Asal Hindustan (historical name)

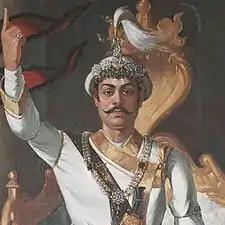
Image of Prithvi Narayan Shah, the founder of the modern Himalayan nation of Nepal.

During the period of the 17th – 18th century, the major part of the Indian subcontinent was under the rule of foreigner invaders known as Mughal Empire. The Gorkha King Prithvi Narayan Shah, after ascending the throne of his own Gorkha Kingdom, started unifying the northern smaller hill states of the Indian subcontinent. He conquered all the states of the Baisi Rajya and Chaubise Rajya in the subcontinent. He also conquered the valley of Kathmandu. After that he declared his unified kingdom as a Hindu Kingdom and used the phrase "Asal Hindustan" for the name of his kingdom. This was in contrast to the northern Indian plains, which he perceived as being influenced by "foreign" (Mughal) rule. Essentially it was a way of King Prithvi Narayan Shah to distinguish his kingdom as a place that maintained traditional Hindu values. The victorious king himself described his kingdom as Asal Hindustan (i.e, pure Hindu kingdom) in his divine discourse "Divya Upadesh", and thus claimed a special status within it as a region uncontaminated by Muslim or Christian rule. The important factor that sustained the unification effort of the Kingdom was the use of Hinduism as a source of legitimacy.